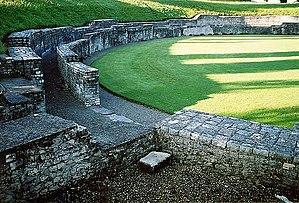
La Suisse gallo-romaine couvre l'histoire des différentes cultures peuplant le territoire de la Suisse actuelle pendant la période allant de la guerre des Gaules menée par Jules César jusqu'à l'assassinat du général Aetius en 454 et le repli des troupes romaines vers l'Italie, marquant l'entrée du territoire dans le Haut Moyen Âge.